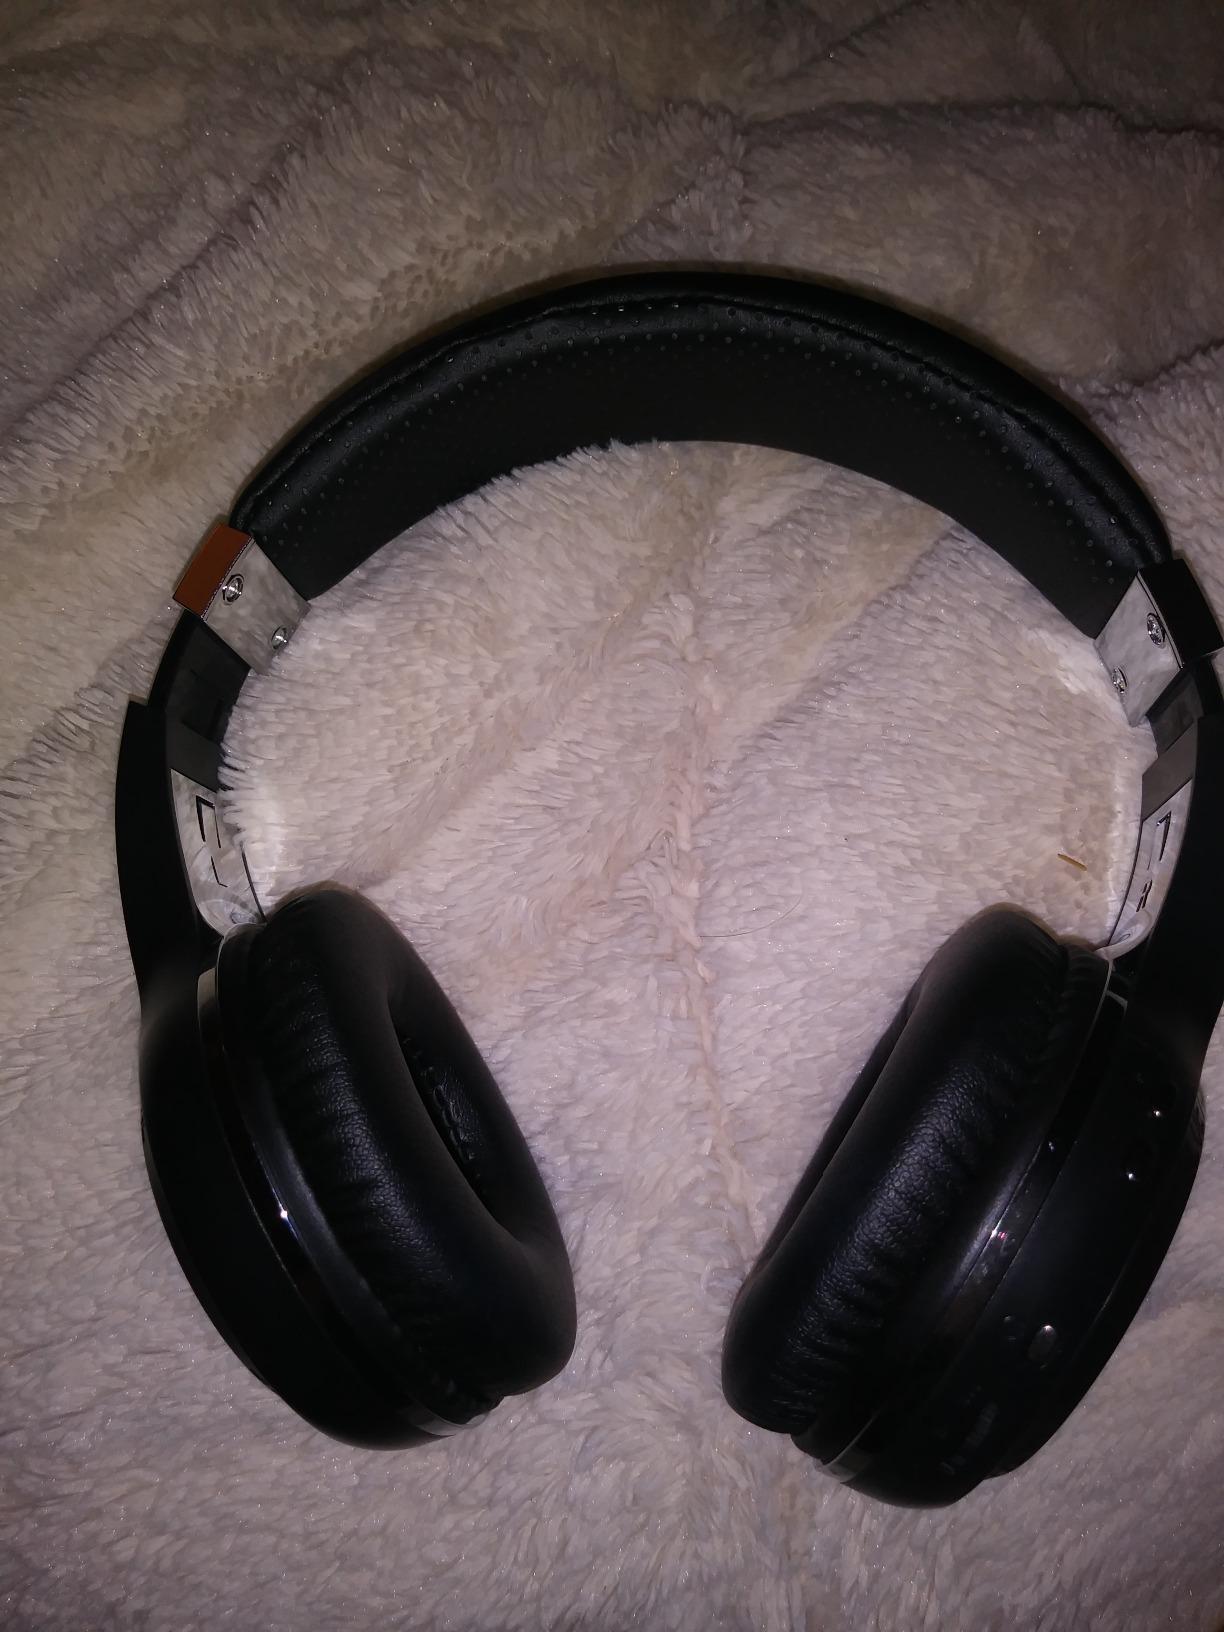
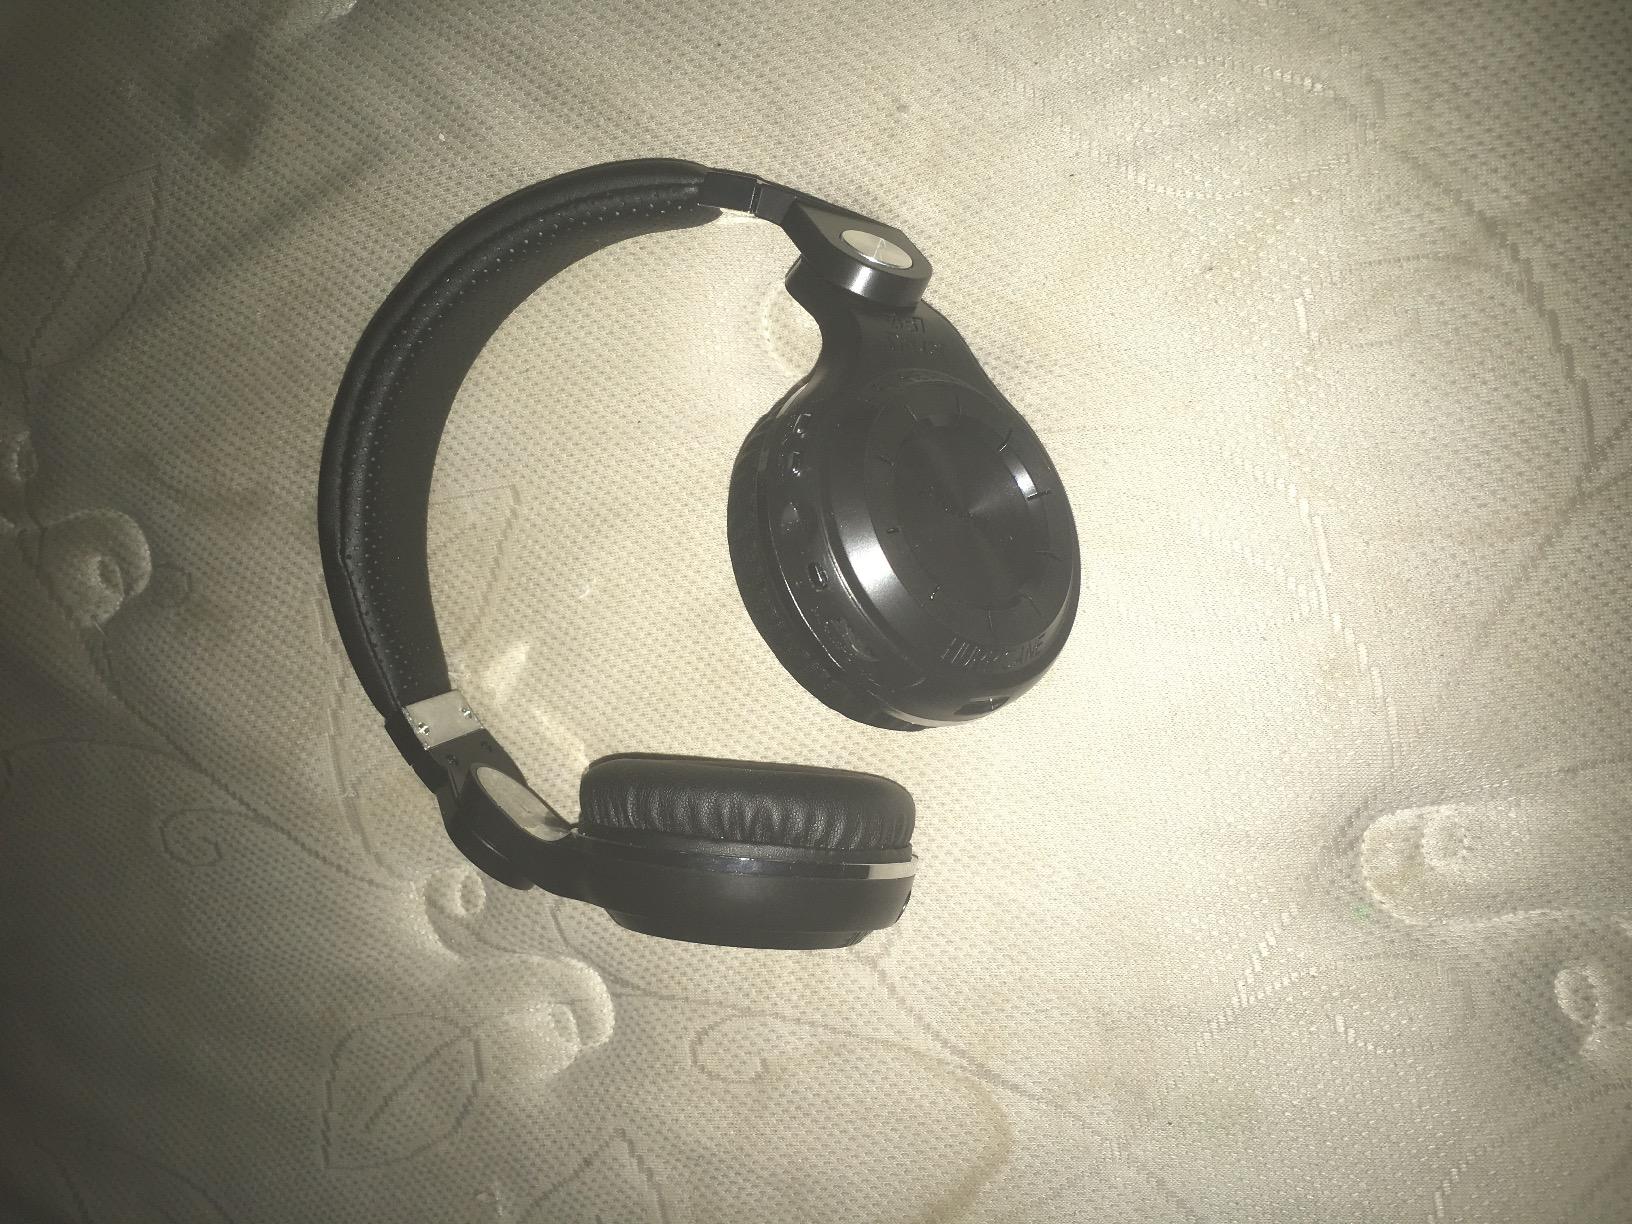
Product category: headphones
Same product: no